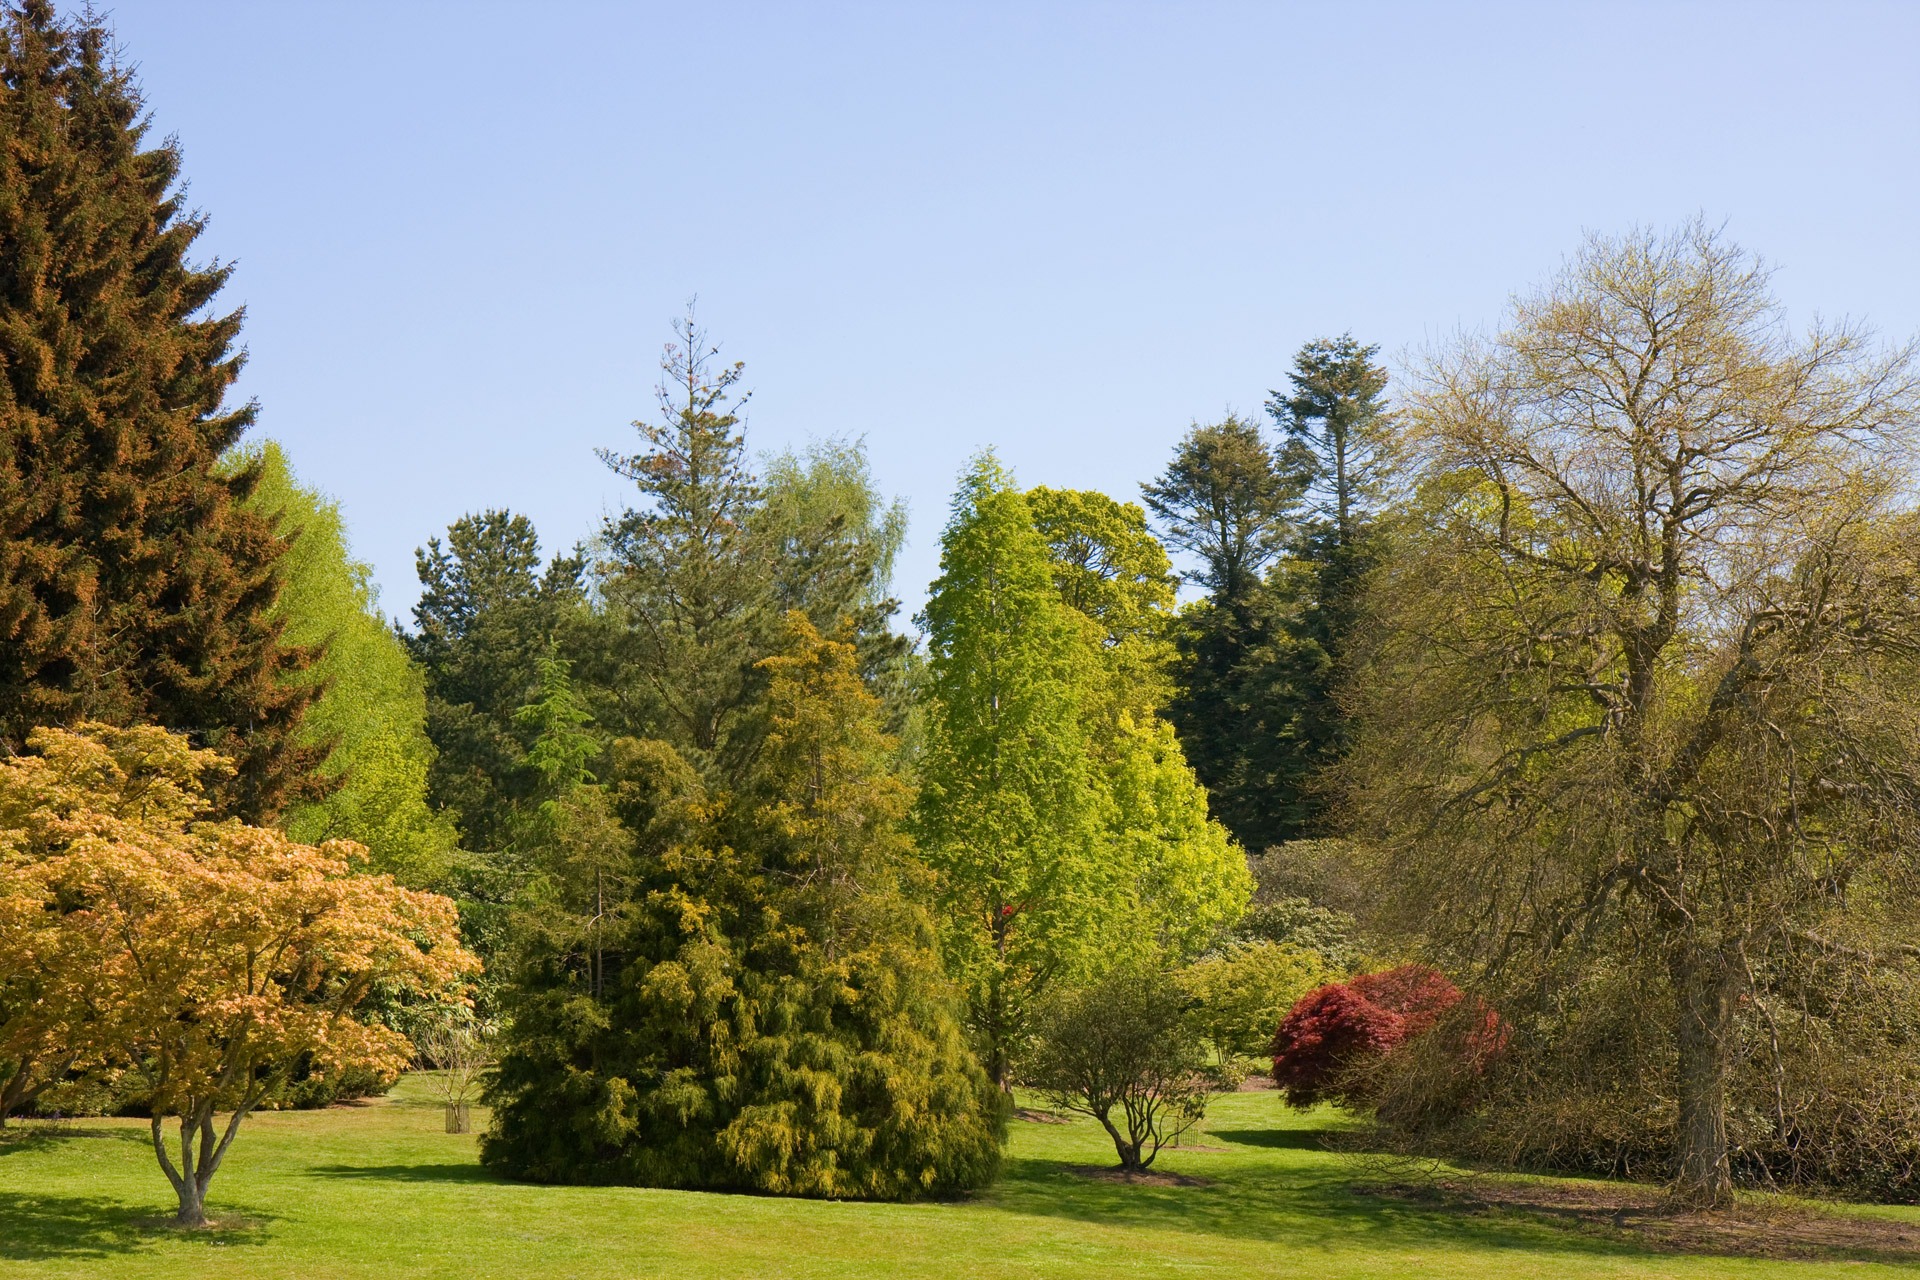
landscape, tree, nature, grass, plant, sky, lawn, meadow, leaf, flower, view, photo, green, autumn, park, botany, blue, garden, season, trees, outdoors, shrub, beautiful, image, gardens, woodland, ecosystem, landscaped, biome, woody plant, land plant